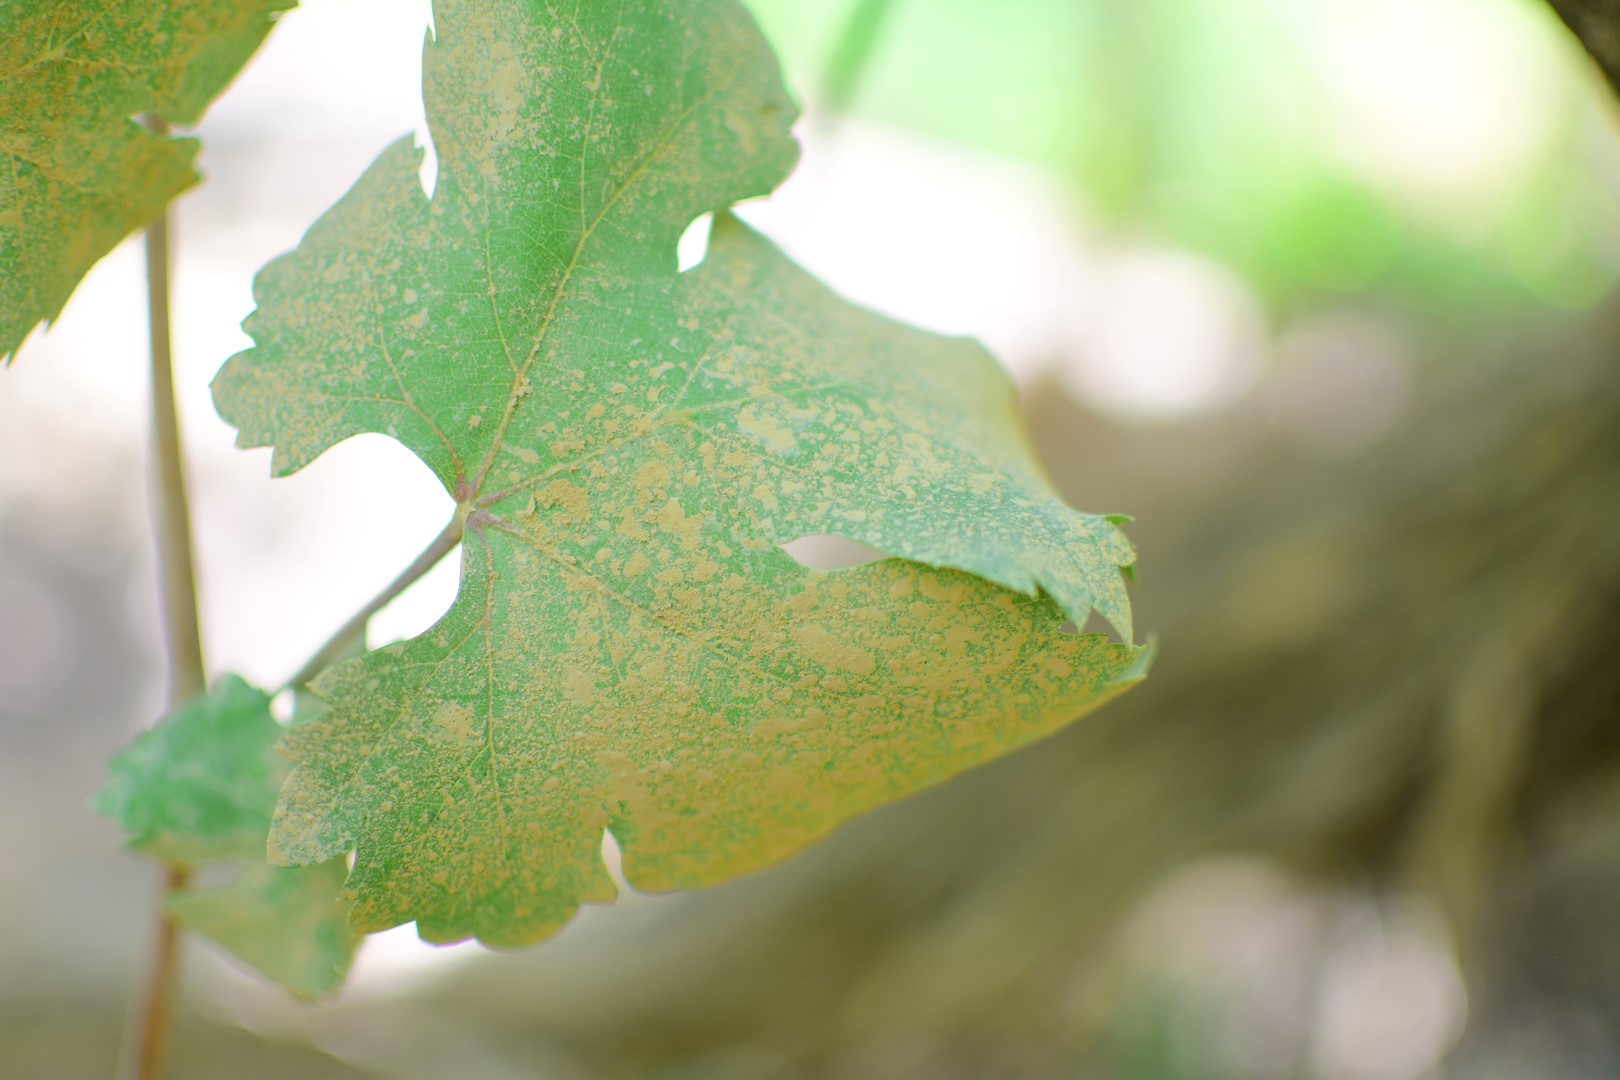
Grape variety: Shdah